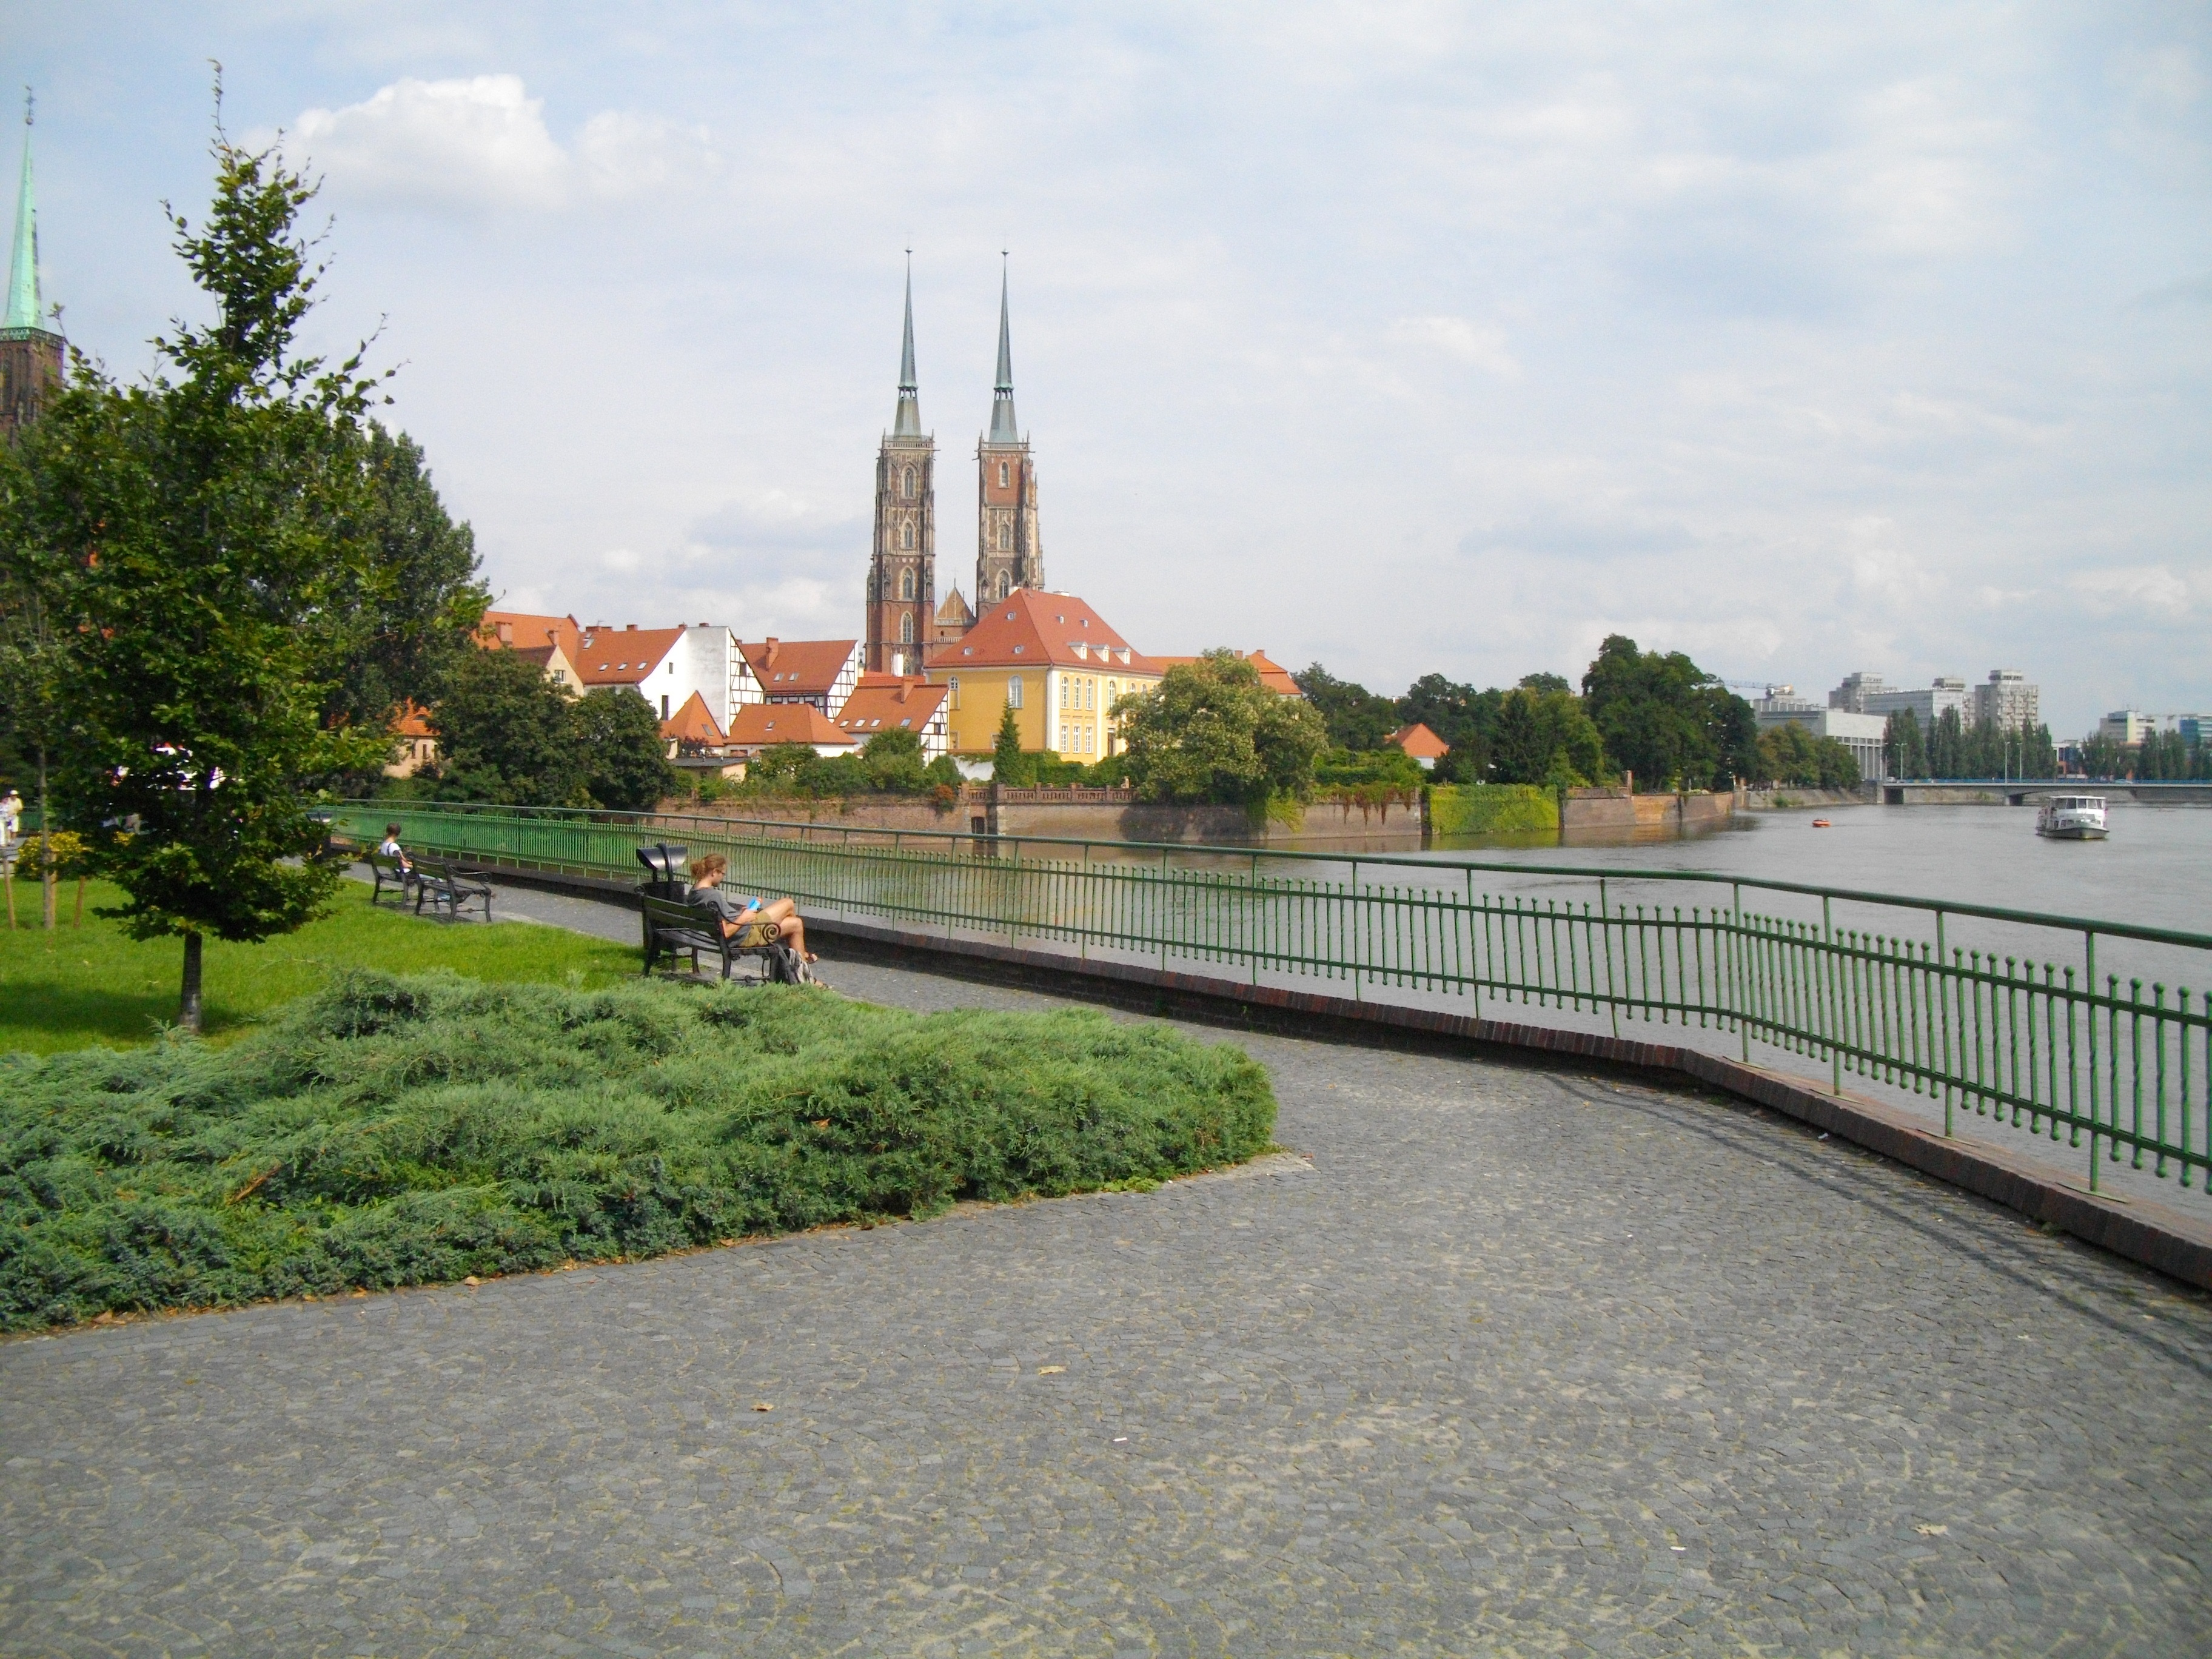
bridge, city, river, walkway, park, waterway, poland, estate, silesia, wroclaw